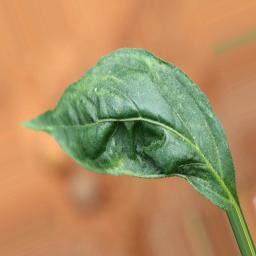
Label: mites_and_trips